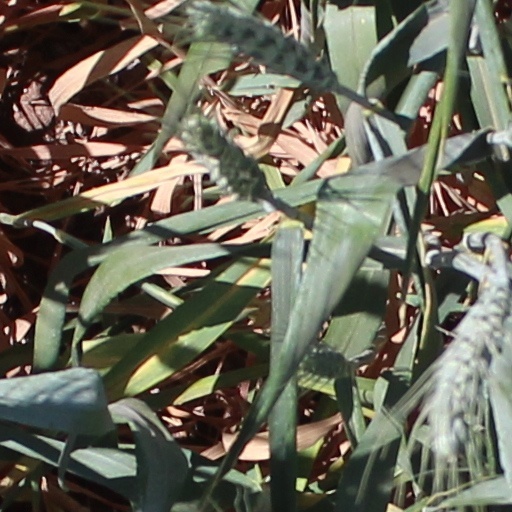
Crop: wheat